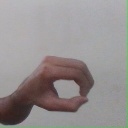
अक्षर: औ